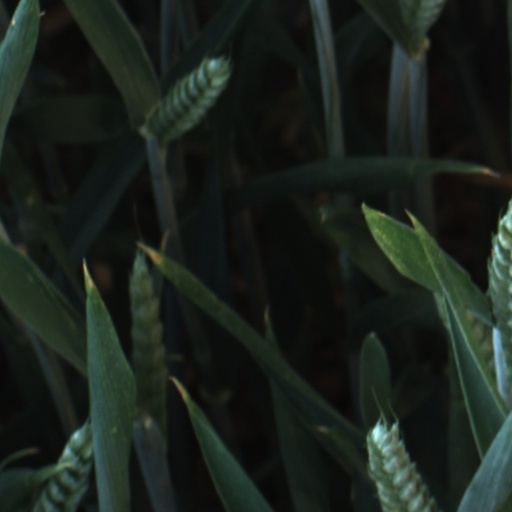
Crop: wheat